Handley Page Halifax

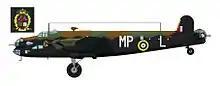
Handley Page Halifax B Mk.I, s/n L9530, MP-L of No. 76 Squadron RAF, Summer 1941

The Handley Page Halifax was a mostly orthodox design, a mid-wing monoplane with a tail unit featuring twin fins and rudders. The Halifax featured all-metal construction with a smooth, stressed skin covering the majority of the exterior surfaces; the flight control surfaces were an exception, being fabric-covered instead. The slab-sided fuselage contained a 22-foot bomb bay, which contained the majority of the Halifax's payload, while the cockpit was flush with the upper fuselage.